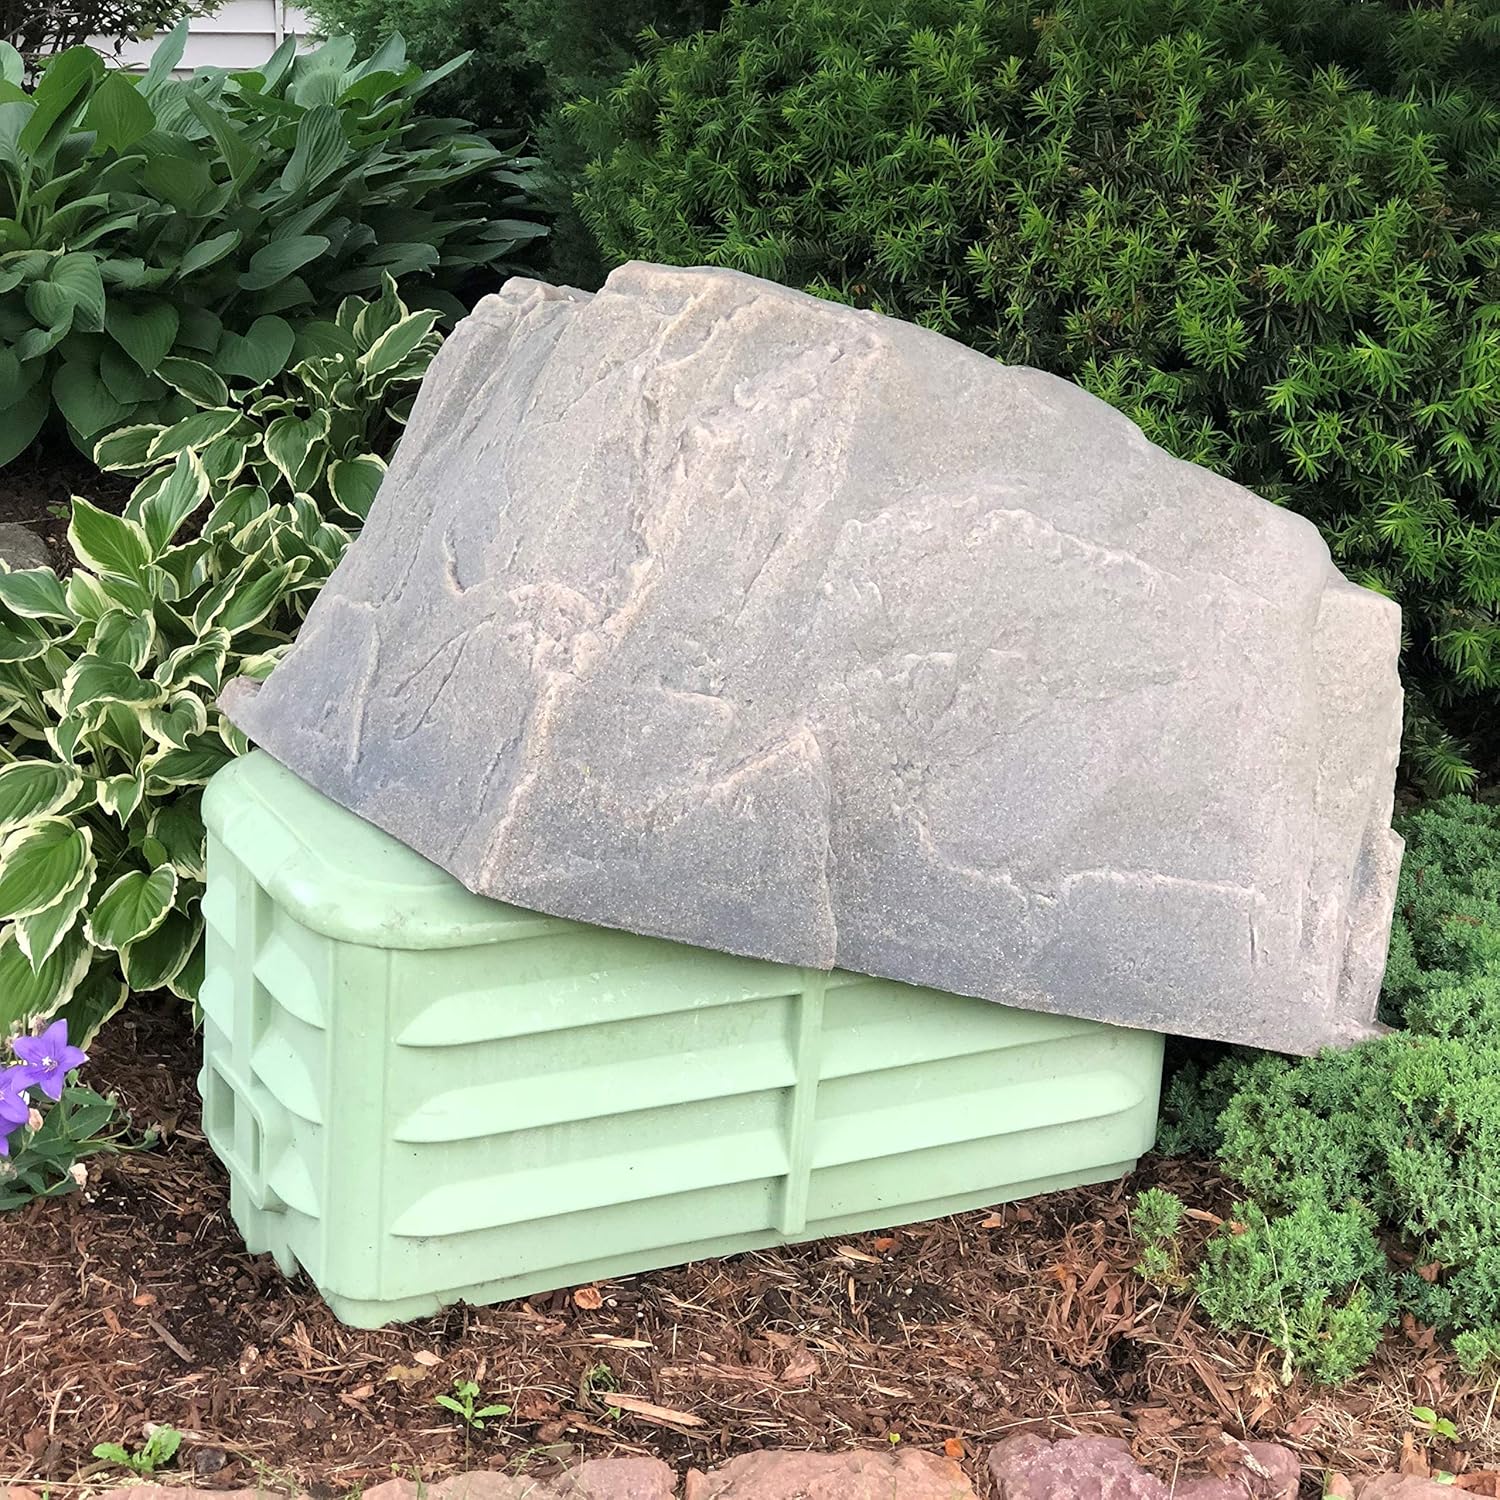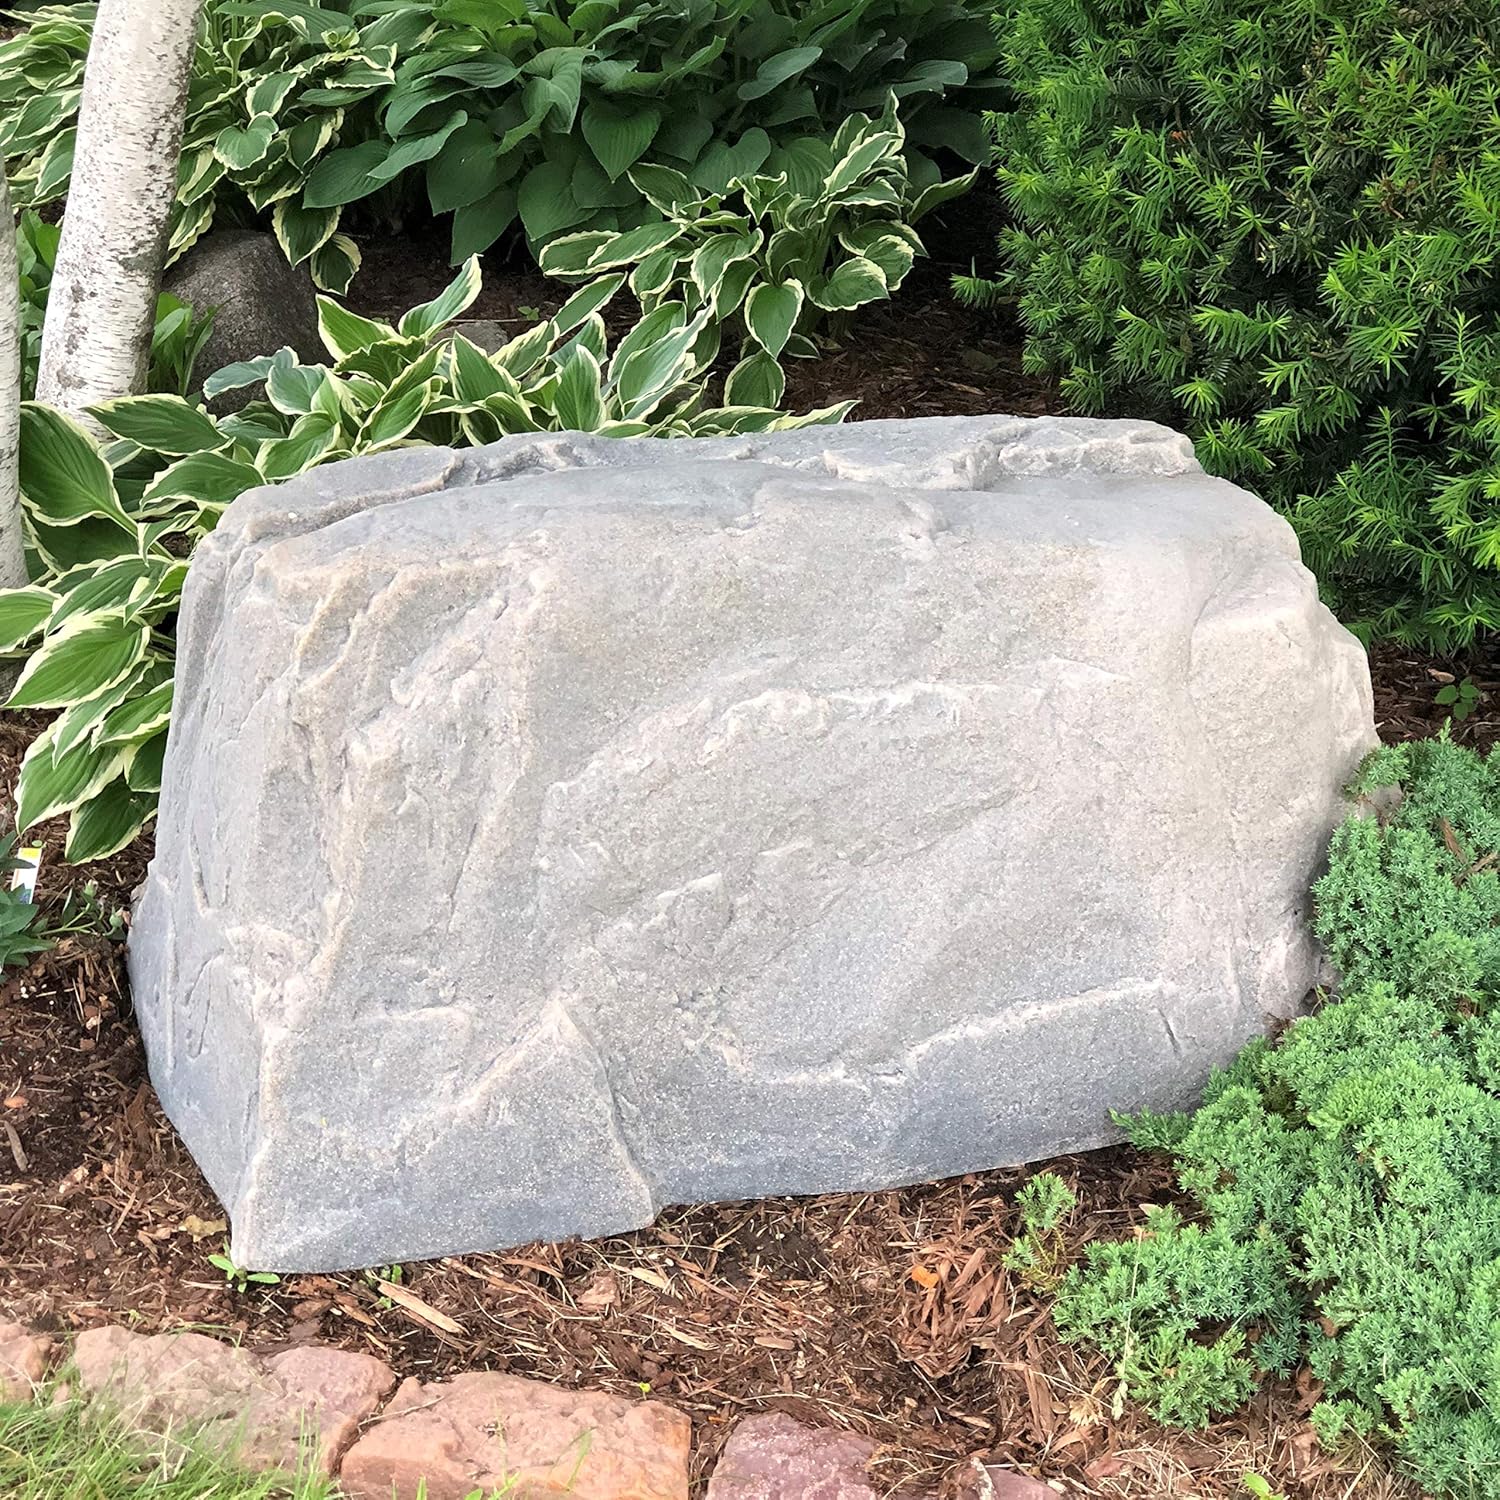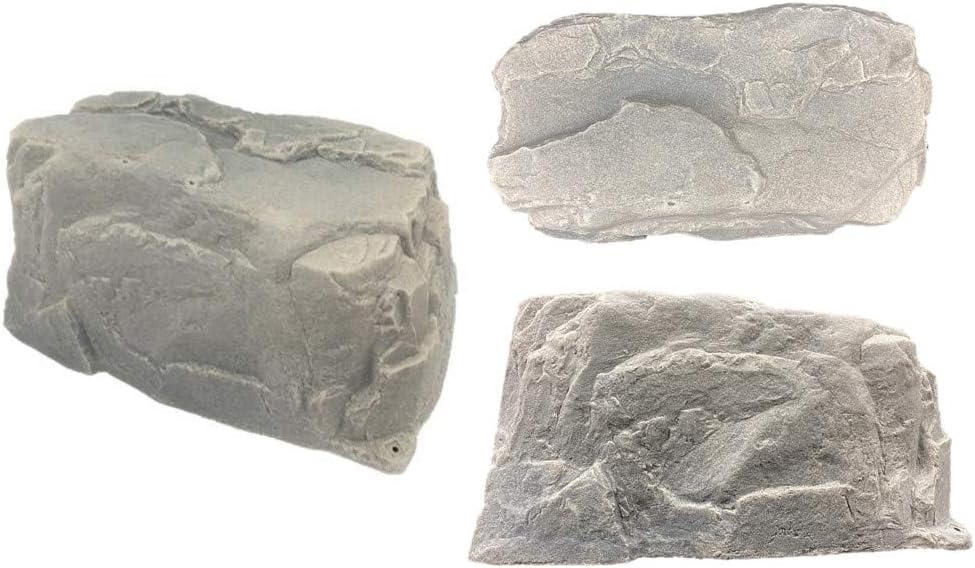
Faux Rock Fieldstone
Category: Amazon Home
When TV cable boxes exterior pumps and other fixtures spoil your landscape a fake rock cover makes a simple and easy to install way to conceal them. Made of lightweight yet super durable hollow polyethylene the Fake Boulder is functional and it makes an attractive addition to your landscaping. Youll be amazed at the realistic texture and coloring of the rock. Use them to hide things or just to dress up your yard or garden. Made in the U.S. Color is embedded in polyethylene for weather and UV resistance. Super realistic rock texture and color. Cover up eyesores in your yard including cable TV boxes small utility boxes pumps and more. Makes an attractive landscaping element in your yard or garden. Made from recycled polyethylene that is also recyclable. Hollow lightweight easy to install faux stone. Molded in flanges with stakes. Overall dimensions are 42"L × 24"W × 21"H. The rocks taper as the height increase. The following is the sizing coverage, this list at different Heights the Length and Width of what the rock will be able to cover. At 2"H - 38L X 17W, At 6"H - 37L X 17W, At 10H" - 36L X 15W, At 14"H - 32L X 15W, At 16"H - 30L X 14W, At 17"H - 28L X 14W. Please contact us with any fitment questions. This listing is for Fieldstone color.
Features: Overall Dimensions: 42"L × 24"W × 21"H | Please see interior sizing chart for more information on sizing.